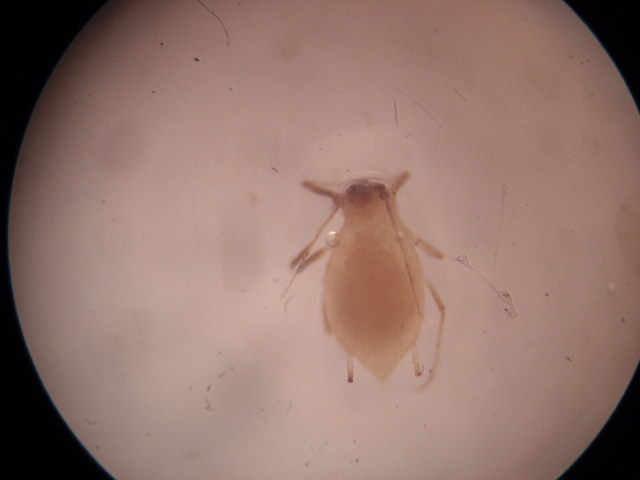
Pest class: green_peach_aphid